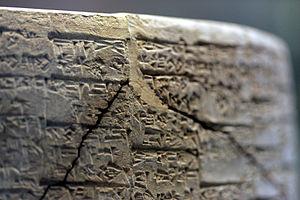
Les cylindres de Gudea sont une paire de cylindres en terre cuite qui datent de 2125 av. J-C environ, sur lesquels des inscriptions cunéiformes relatent le mythe sumérien de la construction du temple de Ningirsu Les cylindres furent construits par Gudea, roi de Lagash, et retrouvés en 1877 lors de fouilles archéologiques à Tello, en Irak. Ils sont maintenant exposés au Musée du Louvre à Paris, en France. Ce sont les plus gros cylindres aux écritures cunéiformes jamais découverts qui présentent les plus longs textes connus de la langue sumérienne.